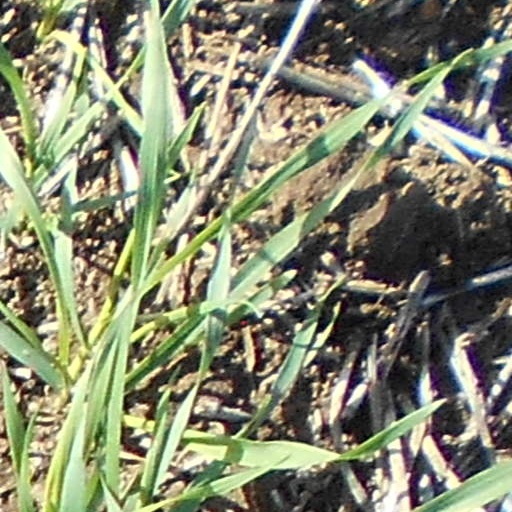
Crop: wheat